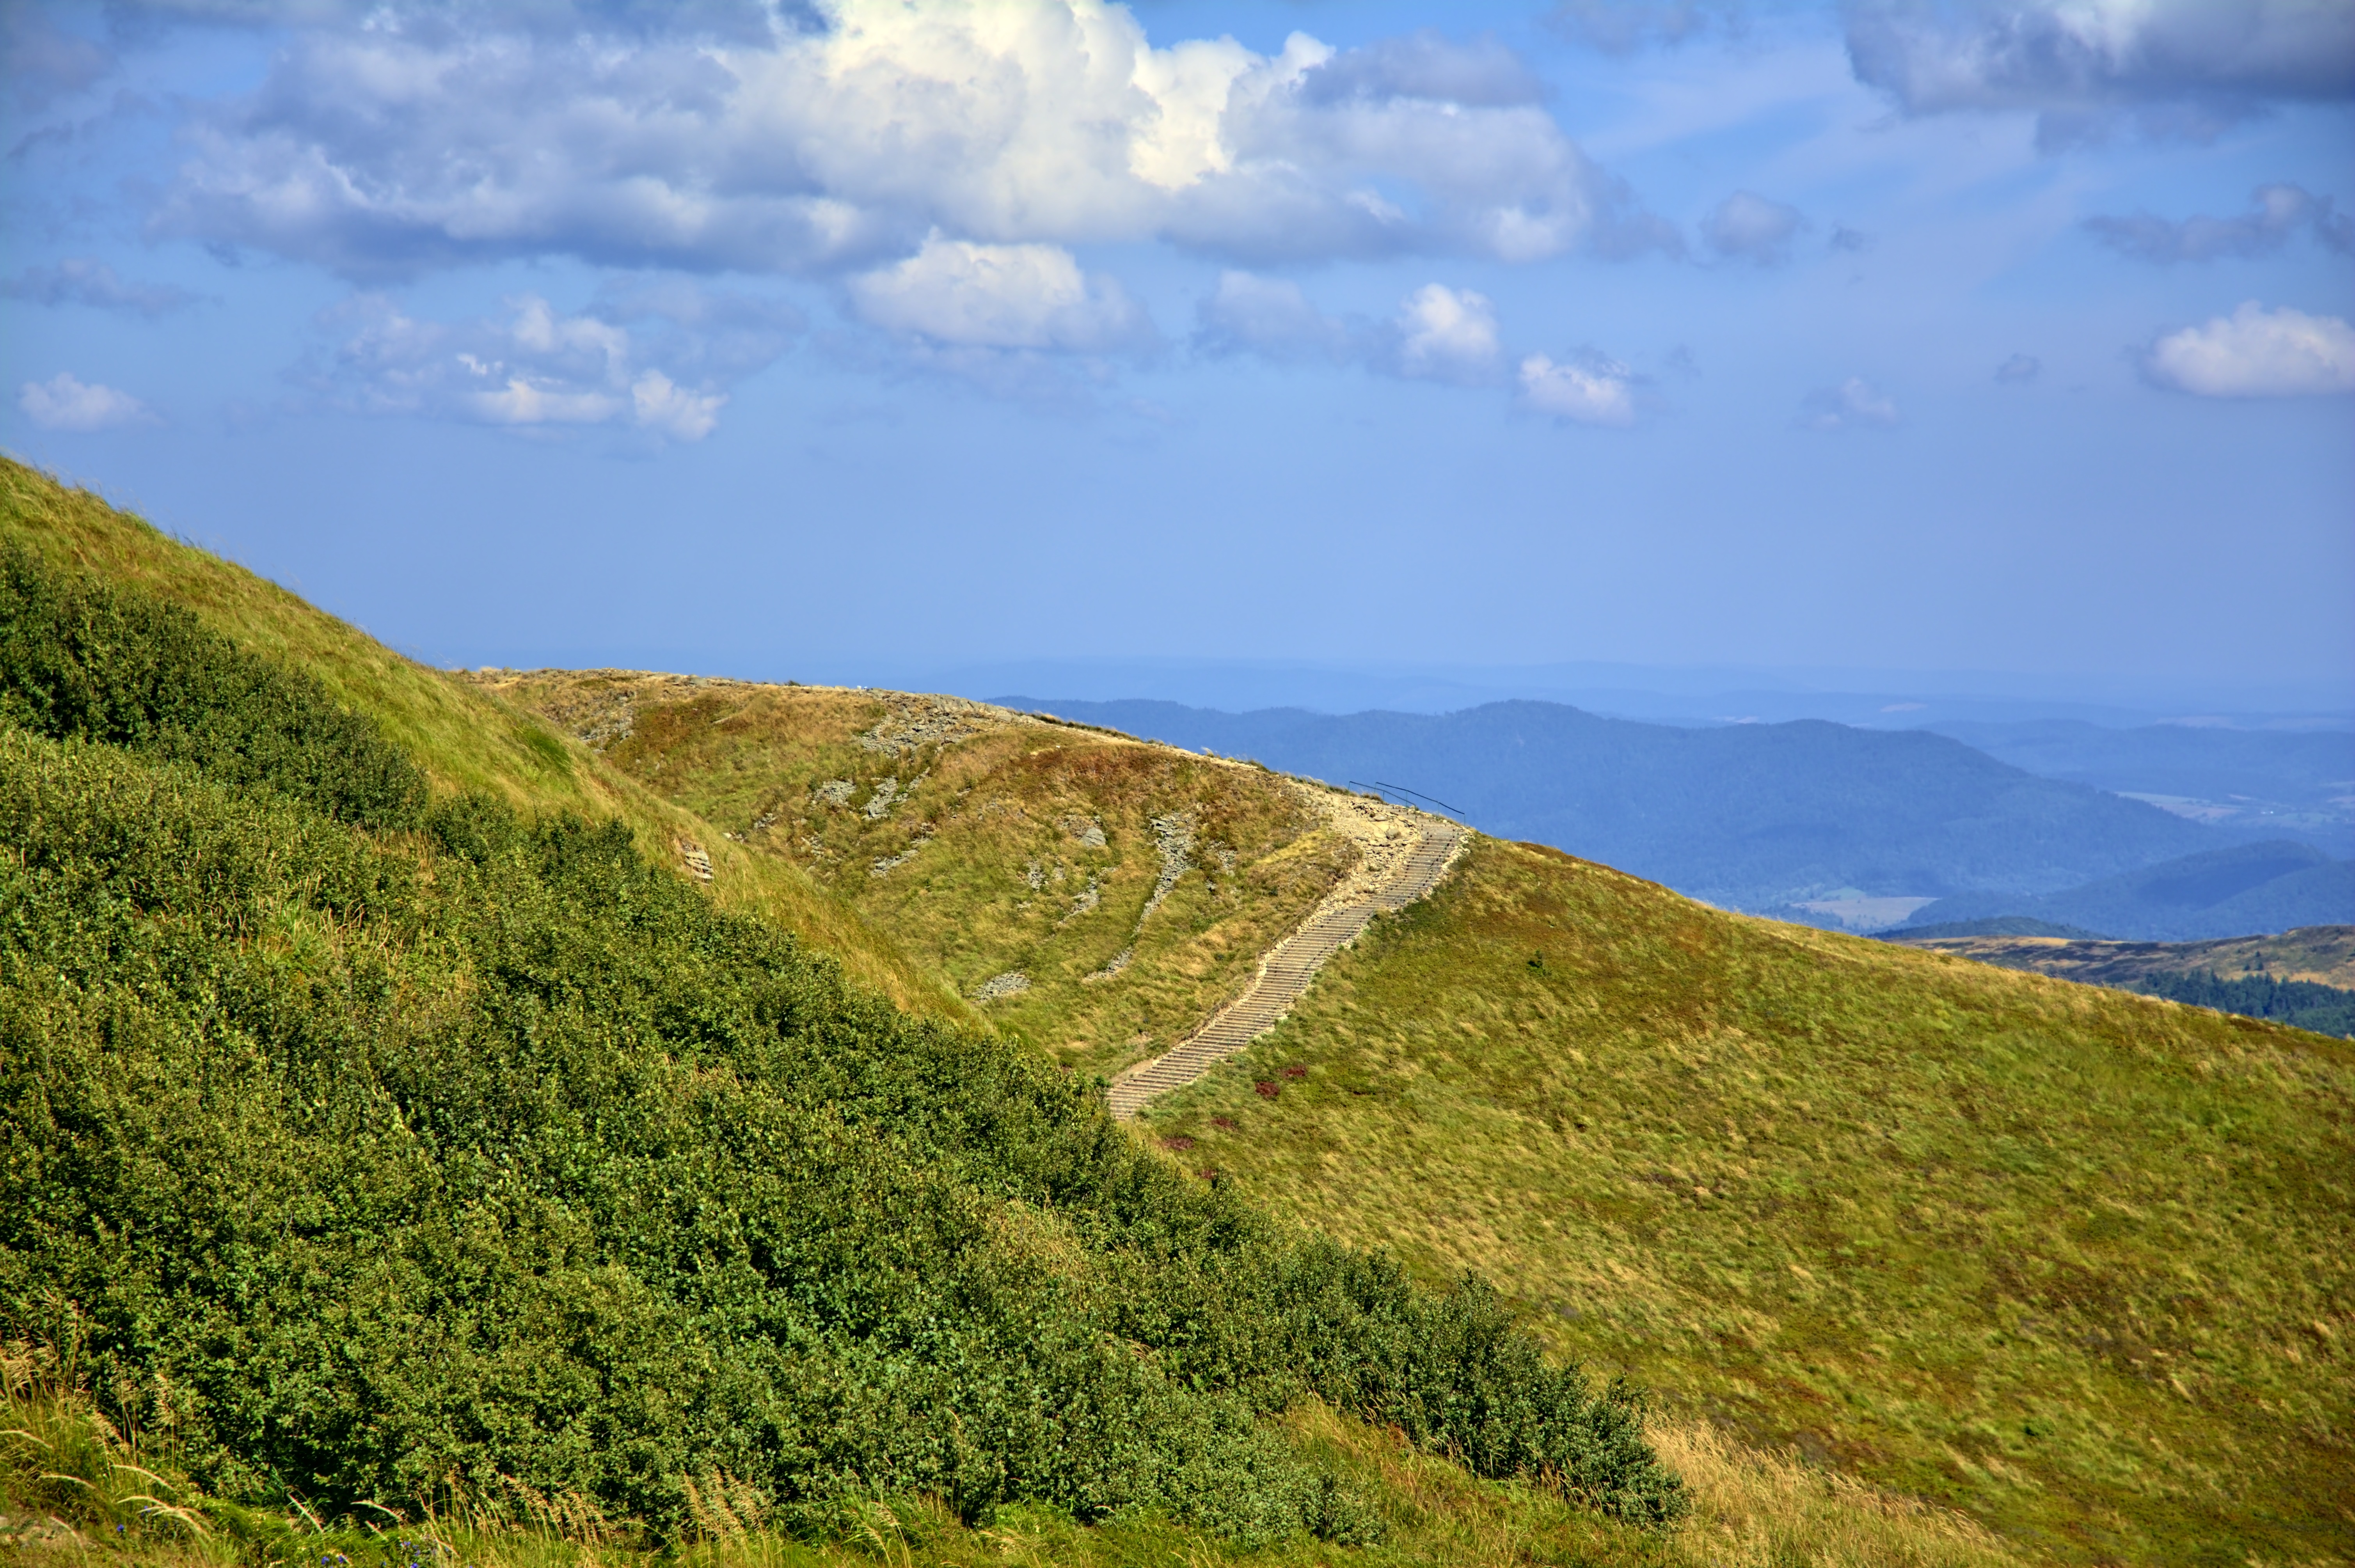
landscape, tree, nature, grass, wilderness, mountain, cloud, sky, trail, meadow, hill, view, mountain range, panorama, travel, cliff, green, holiday, blue, tourism, highland, terrain, ridge, summit, blue sky, top view, sunny, colors, holidays, mountains, grassland, poland, plateau, fell, habitat, loch, time of year, ecosystem, tops, the silence, peace of mind, landform, bieszczady, mountain pass, the horizon, beech berdo, tarnica, geographical feature, mountainous landforms